HMS Philomel (1842)

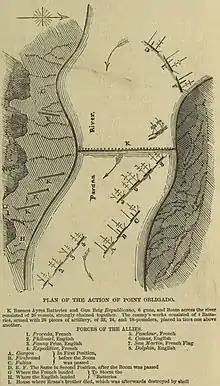
"Philomel" in action at the Battle of Vuelta de Obligado in 1846

The vessel launched in 1842 as a surveying vessel, and by 1857 was given over to the coastguard and renamed "CGWV.23".